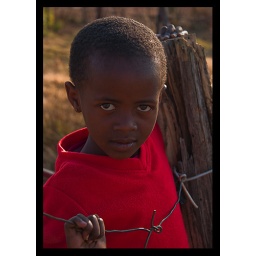
A young girl in the Kingdom of Swaziland (Africa) at the fence outside her home.